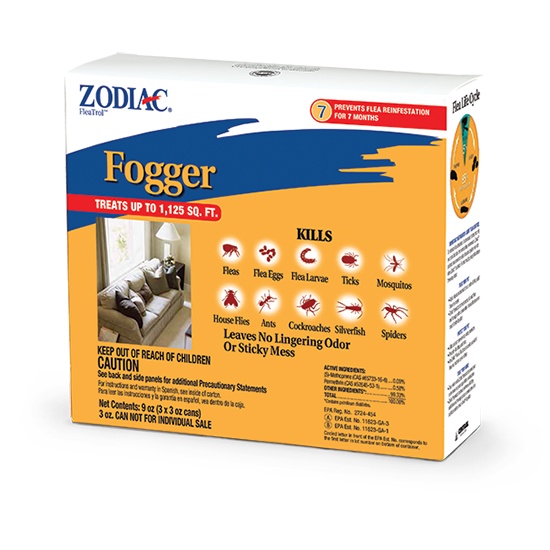
ZODIAC®FOGGER
Kills fleas, ticks, cockroaches, ants, spiders, mosquitoes and silverfish Kills flea eggs and larvae for up to 7 months For home, garage or kennel No lingering odor
Brand: Zodiac
Category: Animals & Pet Supplies > Pet Supplies > Pet Flea & Tick Control > Flea & Tick Foggers